Communal work

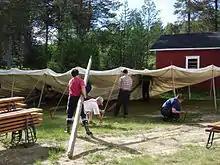
A tent is being raised in a for midsummer in Ylimuonio in 2005.

A is by definition voluntary, and the work is unpaid. The voluntary nature might be imaginary due to social pressure, especially in small communities, and one's honour and reputation may be severely damaged by non-attendance or laziness. The task of the may be something that is a common concern for the good of the group, or it may be to help someone with a task that exceeds his or her own capacity. For instance, elderly neighbours or relatives can need help if their house or garden is damaged by a storm, or siblings can agree to arrange a party for a parent's special birthday as a .